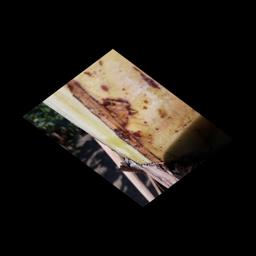
Label: PSEUDOSTEM WEEVIL